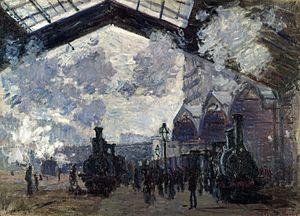
La troisième exposition des impressionnistes, appelée simplement « exposition de peintures par »... s'est tenue du 4 au 30 avril 1877 à Paris, au 6 rue Le Peletier, et a rassemblé les œuvres réalisées par dix-huit peintres dits impressionnistes.